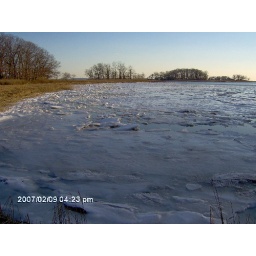
I went scuba diving earlier this morning and I saw several famlies of turtles swimming under the ice.